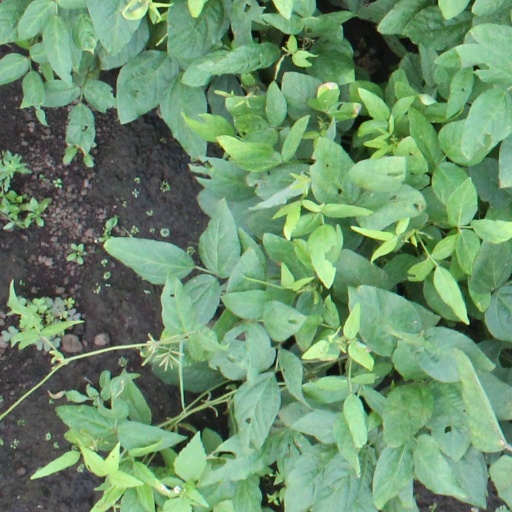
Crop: soybean